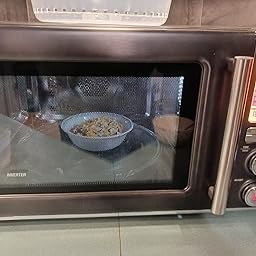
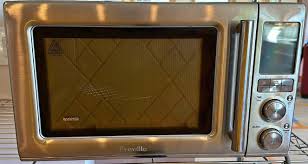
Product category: misc
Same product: yes